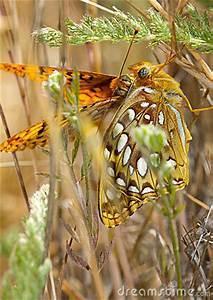
butterfly